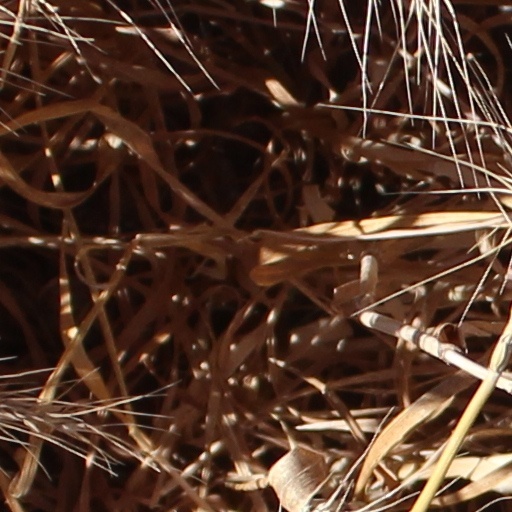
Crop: wheat